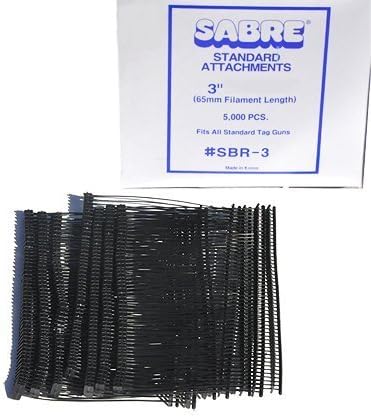
500 Standard Tagging Tag Gun Fasteners Pin Barb Size: 3" Black Sabre Standard Attachments (50 / Pack)
Category: Arts, Crafts & Sewing
500 Standard Tagging Tag Gun Fasteners Pin Barb Size: 3" Black Sabre Standard Attachments (50 / Pack) These are high quality standard size plastic fasteners Fit most standard tagging guns.
Features: 500 Standard Tagging Tag Gun Fasteners Pin Barb | Size: 3" Black Sabre standard attachments (50 PCS / Pack) | These are high quality standard size plastic fasteners. | Fit most standard tagging guns. | #SBR-3